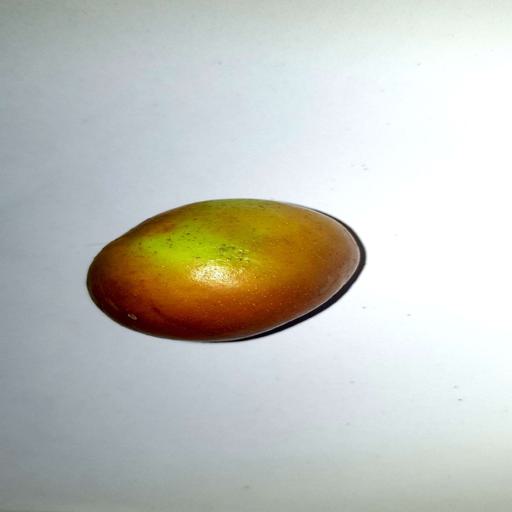
Label: healthy